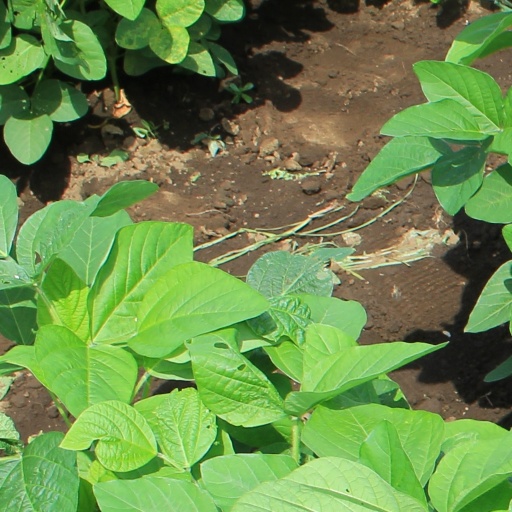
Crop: soybean